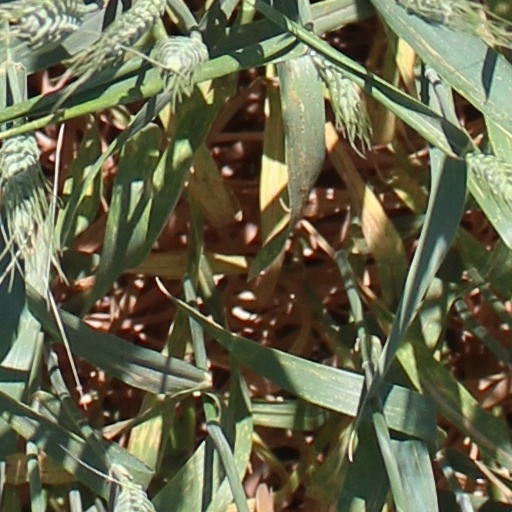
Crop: wheat